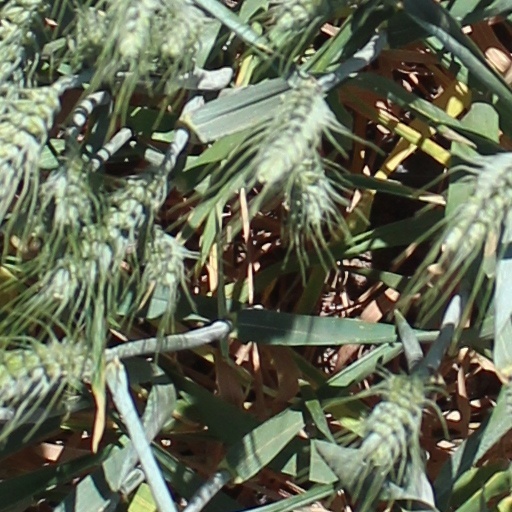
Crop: wheat